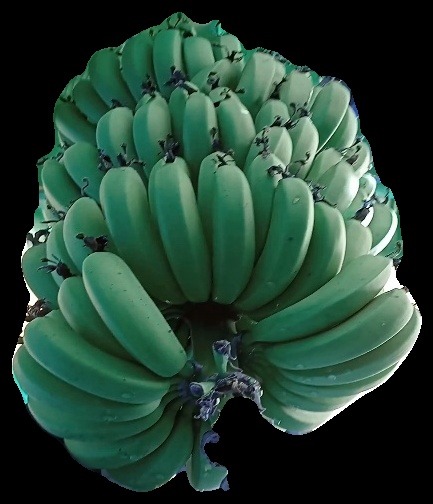
Variety: pachbale
Grade: grade1